Special officer (Finland)

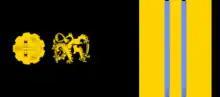
Music captain lieutenant shoulder board, Finnish Navy

In the Finnish Defence Forces, special officers ( : erikois + upseeri) are a group of military personnel which are officers assigned to tasks in areas that required special non-military training: medicine, veterinary medicine, pharmacy, music, economics and technical fields. Their military ranks range from lieutenant to lieutenant general.